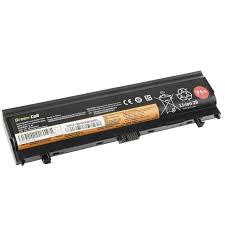
Waste category: battery